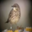
Label: bird